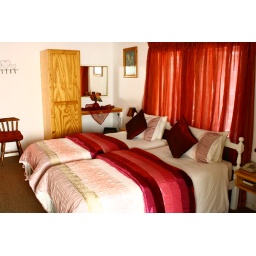
Room 16 at George Lodge - twin beds - ensuite bathroom with bath and shower in the bath. Small kitchenette